Vladislav Vasilyev (footballer, born 1997)

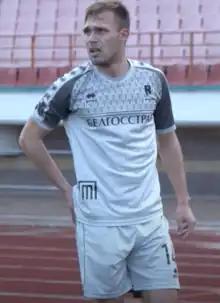
Vasilyev with Rukh Brest in 2020

Vladislav Andreyevich Vasilyev (born 10 April 1997) is a Kazakhstani professional footballer who plays for Irtysh Pavlodar.